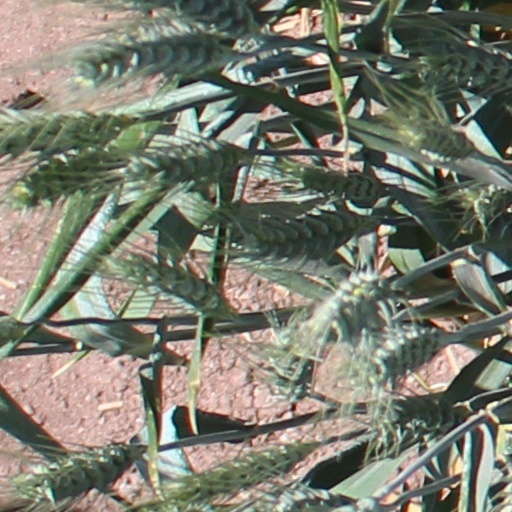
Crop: wheat